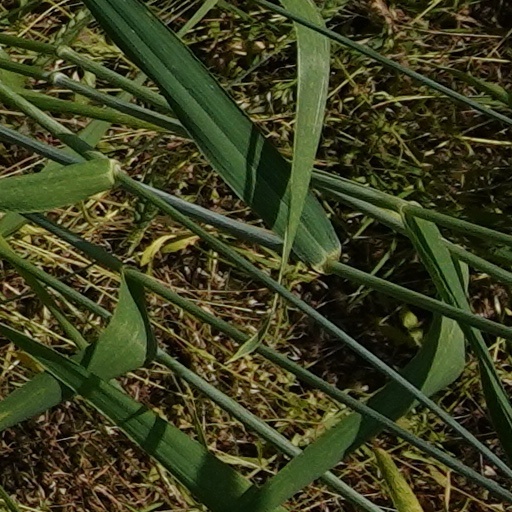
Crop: wheat